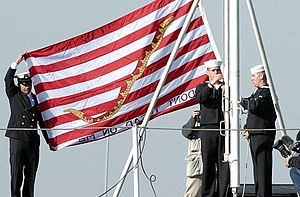
Gøs
Særlig gøs anvendt i US Navy, under "krigen mod terror"
"Gøs er søfartsudtrykket for det flag, som hejses på gøsstagen i stævnen af et orlogsfartøj. Gøsen hejses, når skibet ikke er ""let"", dvs. ligger ved kaj eller ligger for anker.